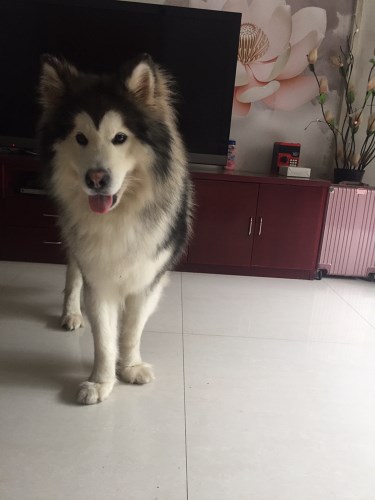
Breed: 1324-n000004-malamute